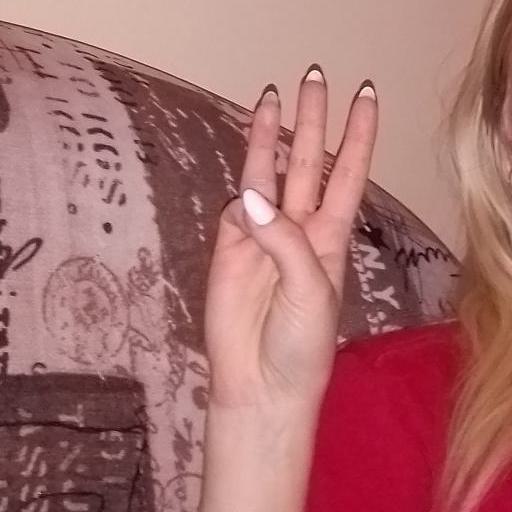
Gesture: three